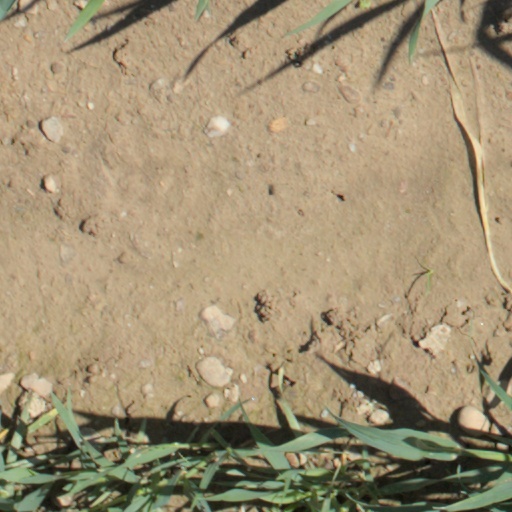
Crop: wheat